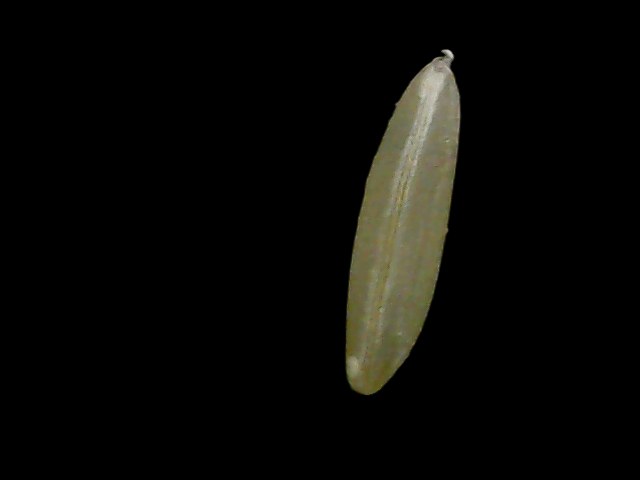
Rice variety: Binadhan19